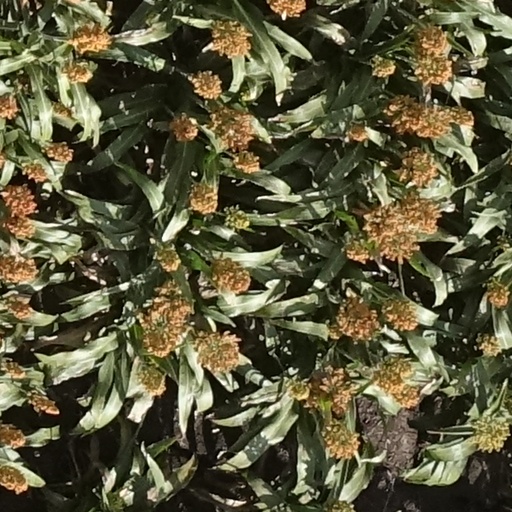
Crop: sorghum